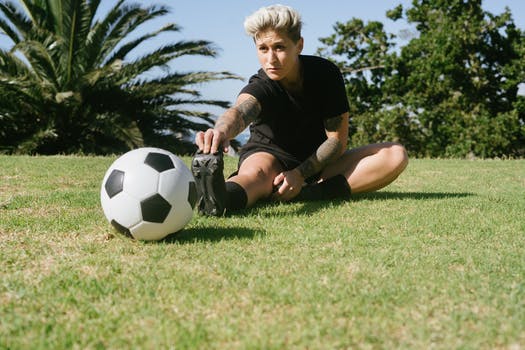
Label: No Watermark